Ronnie Hellström

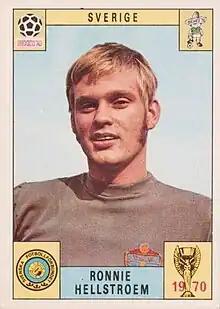
Hellström at the 1970 FIFA World Cup

Folke Ronnie Wallentin Hellström (21 February 1949 – 6 February 2022) was a Swedish professional footballer who played as a goalkeeper. He represented Hammarby IF and 1. FC Kaiserslautern during a career that spanned between 1966 and 1984. He was considered one of the world's best goalkeepers in the 1970s. In 1988, he played one Allsvenskan game for GIF Sundsvall following an injury crisis. As a full international between 1968 and 1980, he won 77 caps for the Sweden national team and represented his country at the 1970, 1974, and 1978 FIFA World Cups. He was awarded Guldbollen as Sweden's best footballer of the year in both 1971 and 1978.